Gunblade NY

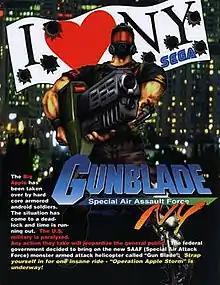
North American Arcade flyer

Gunblade NY is a light gun rail shooter developed by Sega for the Model 2 arcade machine and was released in 1995 in North America and 1996 in Japan. The game was re-released alongside its sequel, "L.A. Machineguns: Rage of the Machines" for the Wii in 2010 as part of the "Sega Arcade Hits Pack".